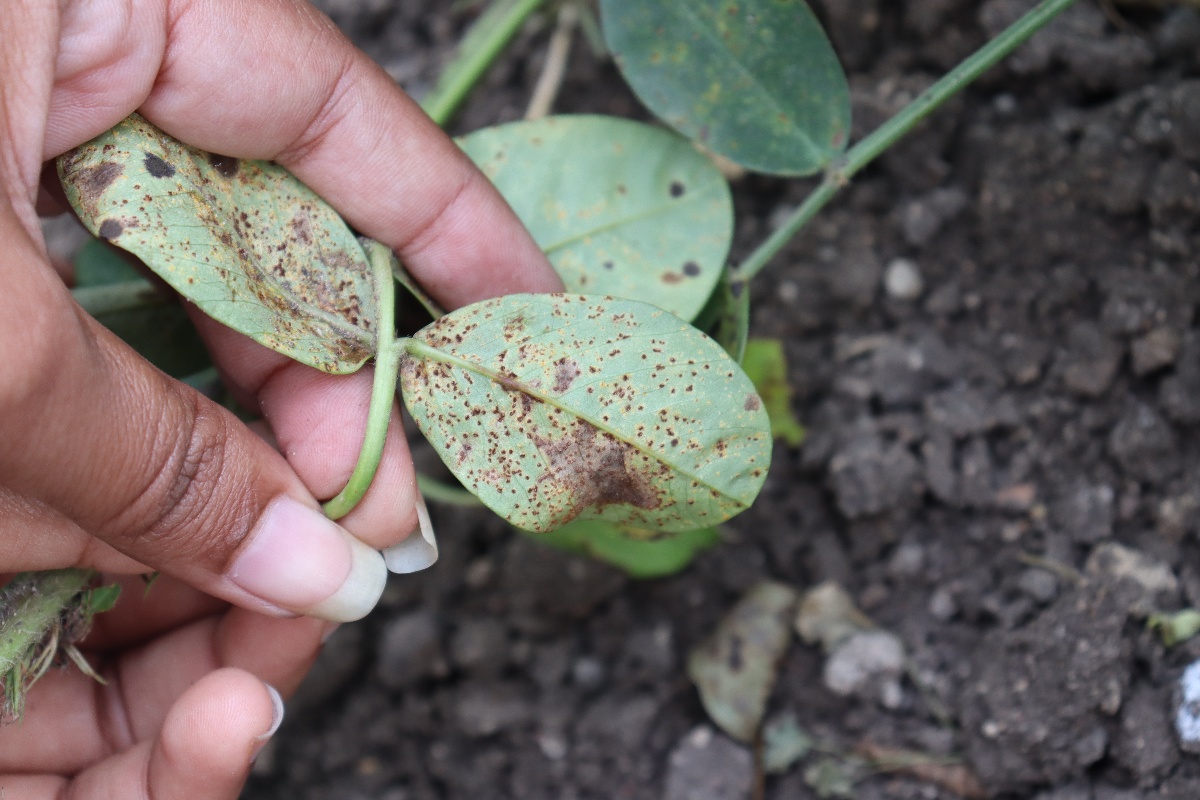
Label: rust